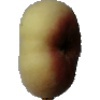
Label: peach_flat